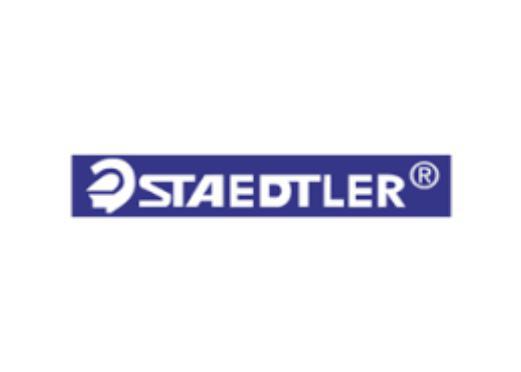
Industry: Necessities